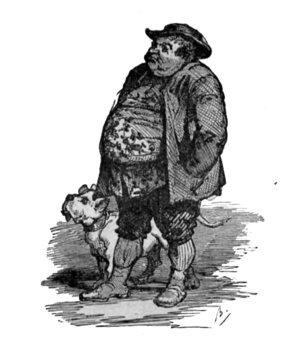
Pour la source voir